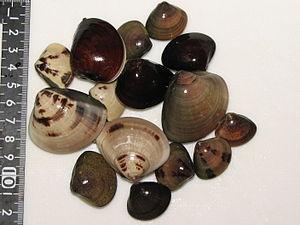
L’hamaguri, aussi connu sous le nom de palourde commune d'Orient, de nom scientifique Meretrix lusoria, est une espèce de palourde d'eau salée.